NLW MS 733B Piers Plowman

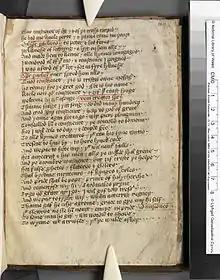
Piers Plowman. Middle English Poetry (f.169)

NLW MS 733B Piers Plowman is a version of the Middle English allegorical poem that combines text from versions 'A' and 'C'. It has been suggested that this manuscript, which dates from the first quarter of the fifteenth century, could help to track the evolution of the Piers Plowman poem.